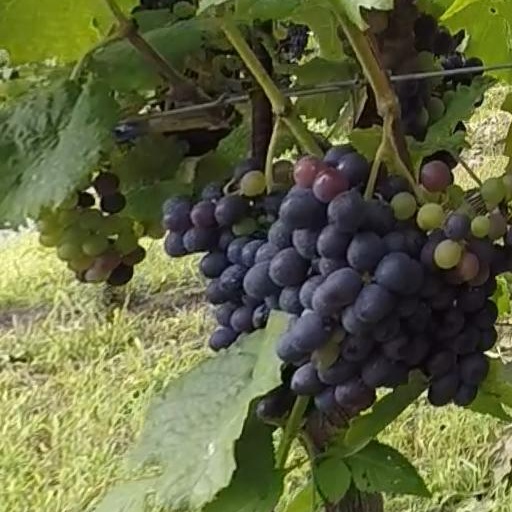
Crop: grape